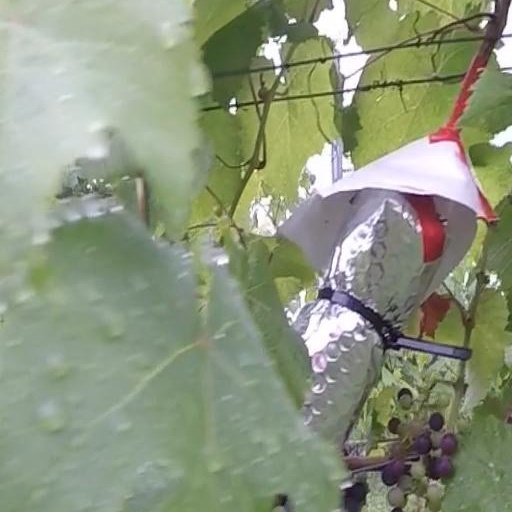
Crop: grape